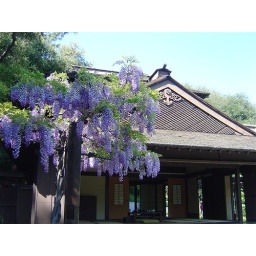
Wisteria and the Japanese tea house in the Japanese garden at the Huntington library and botanical gardens.